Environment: real
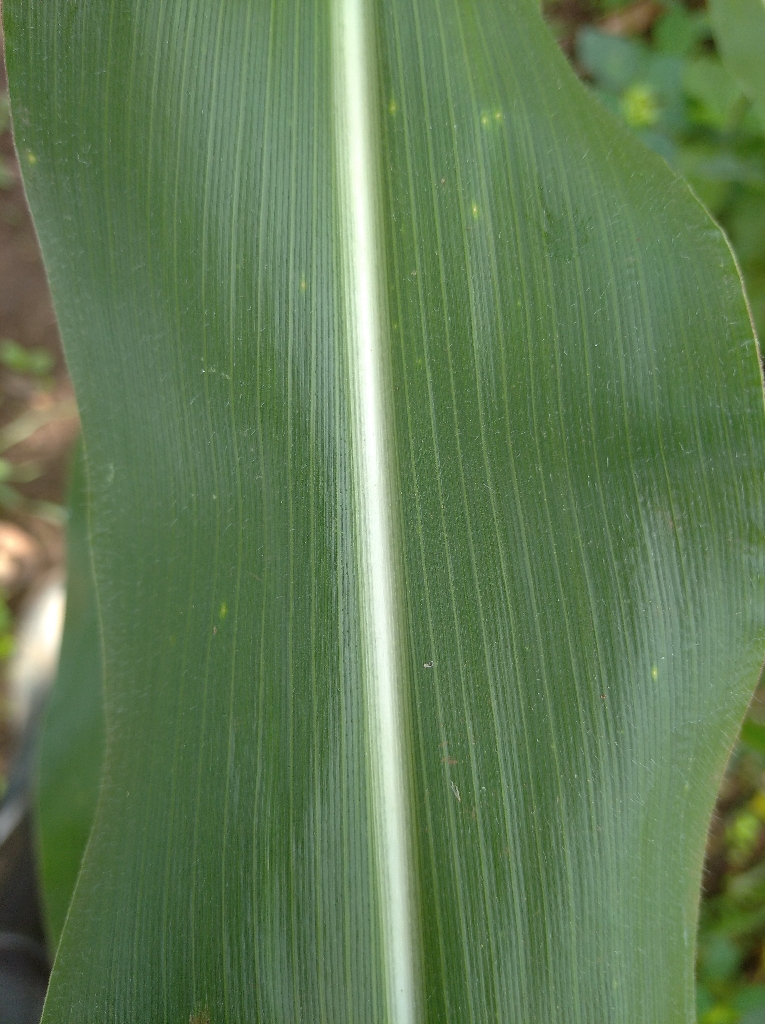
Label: healthy